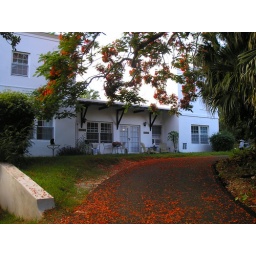
I was in the bottom house on the left. There were trees with red flowers.